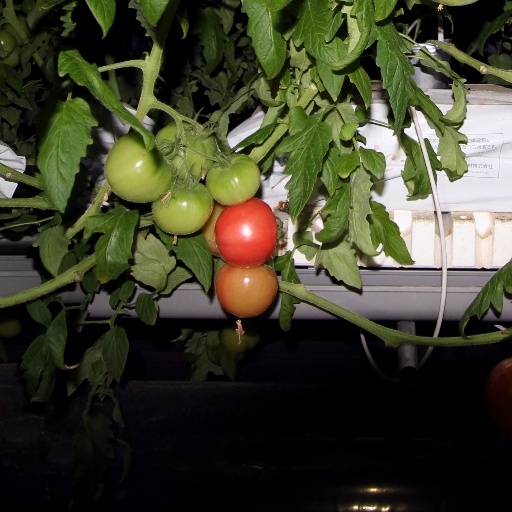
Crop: tomato